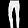
Label: Trouser